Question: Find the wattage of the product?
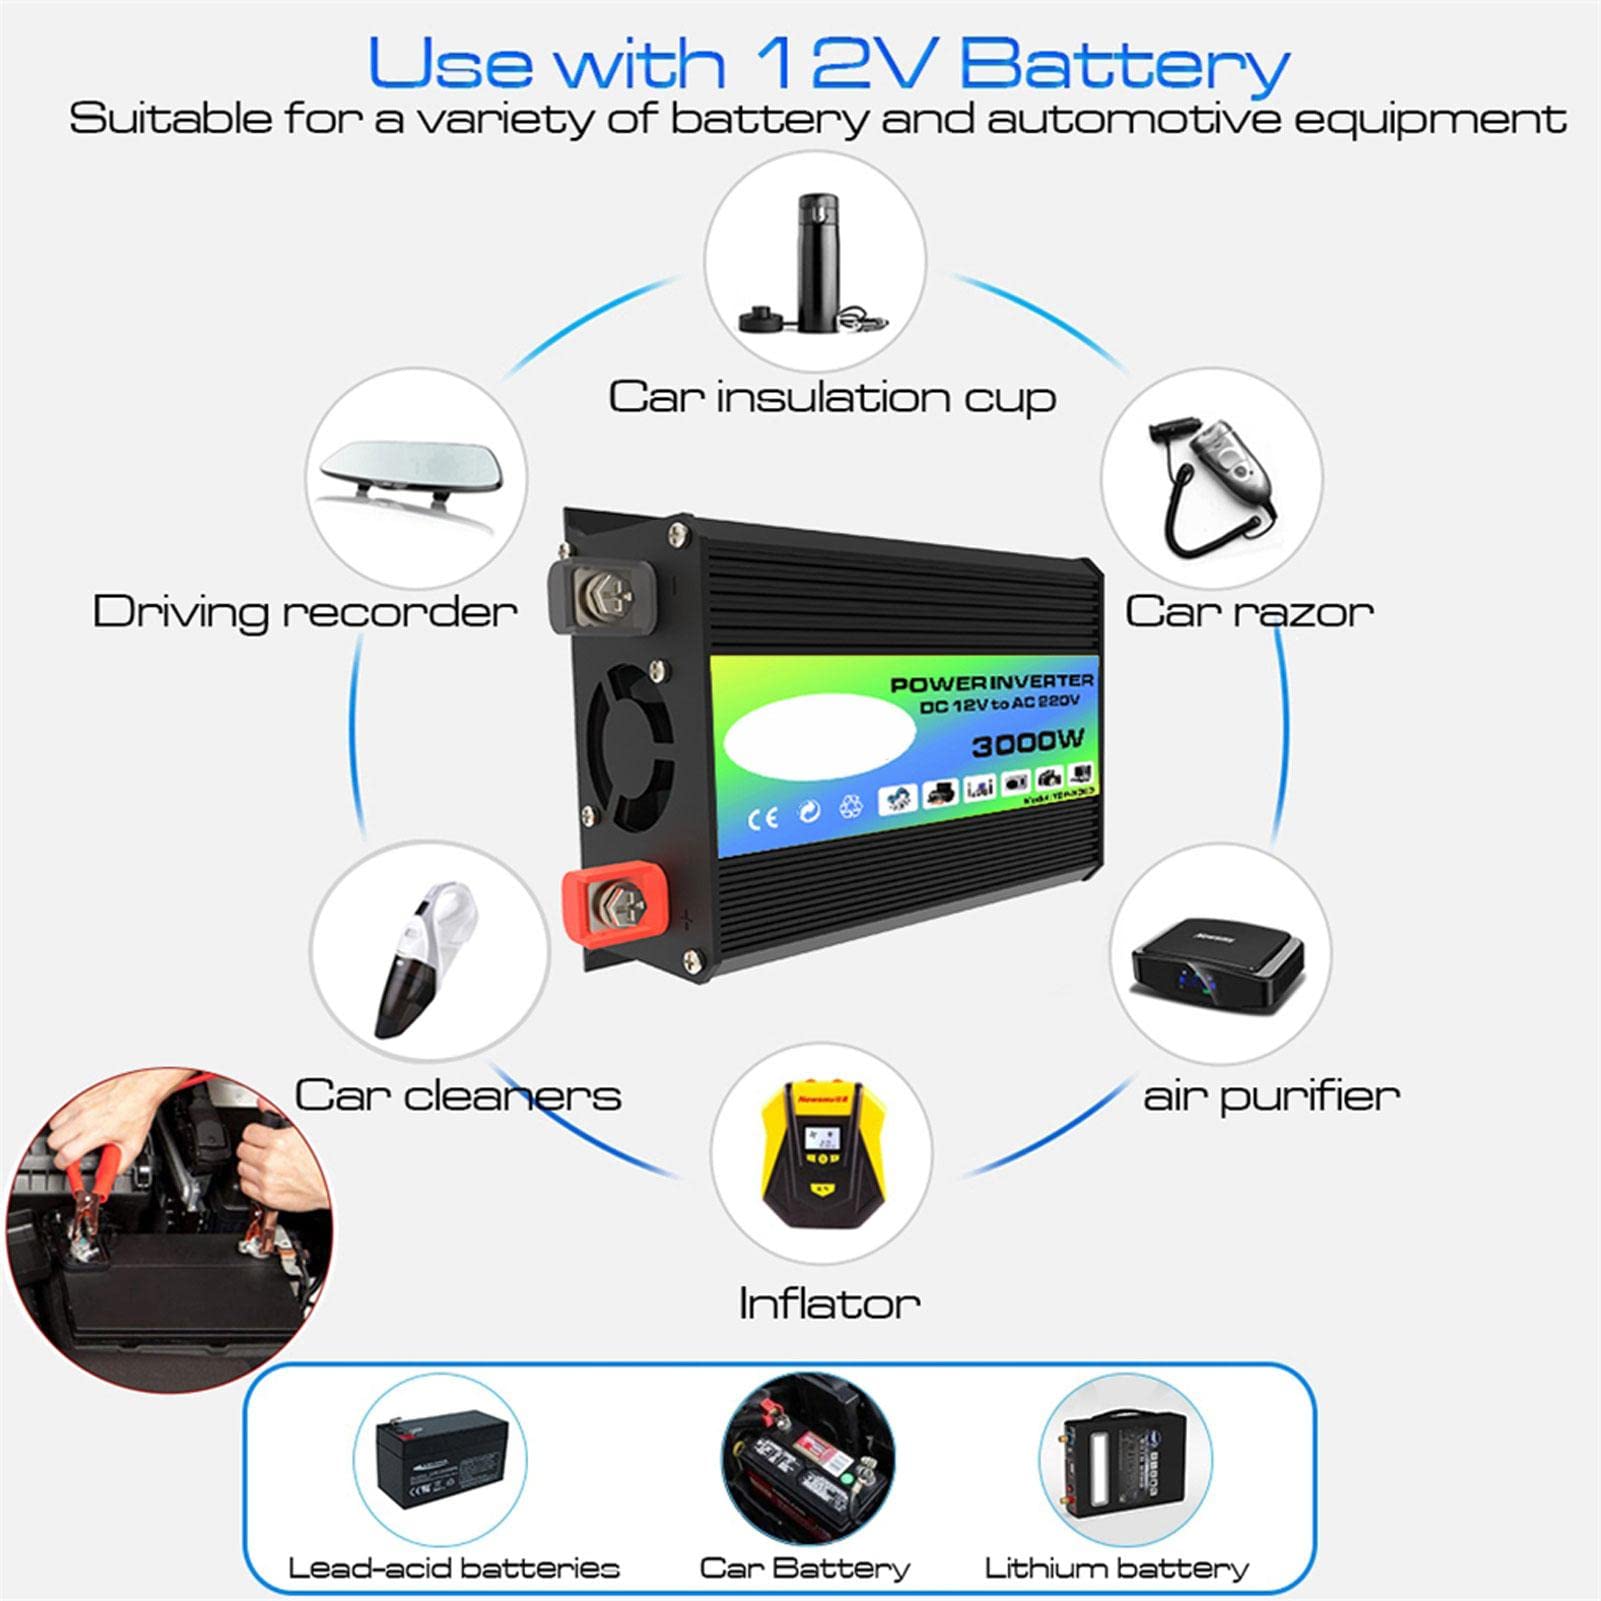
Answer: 3000.0 watt